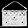
Label: Bag